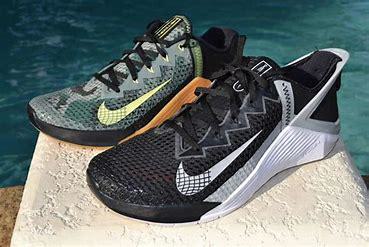
Brand: Nike
Model: Metcon 6